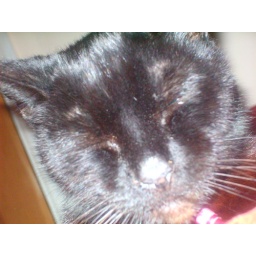
My cat Noddy, a response to one of the the monkey portraits by Jill Greenberg